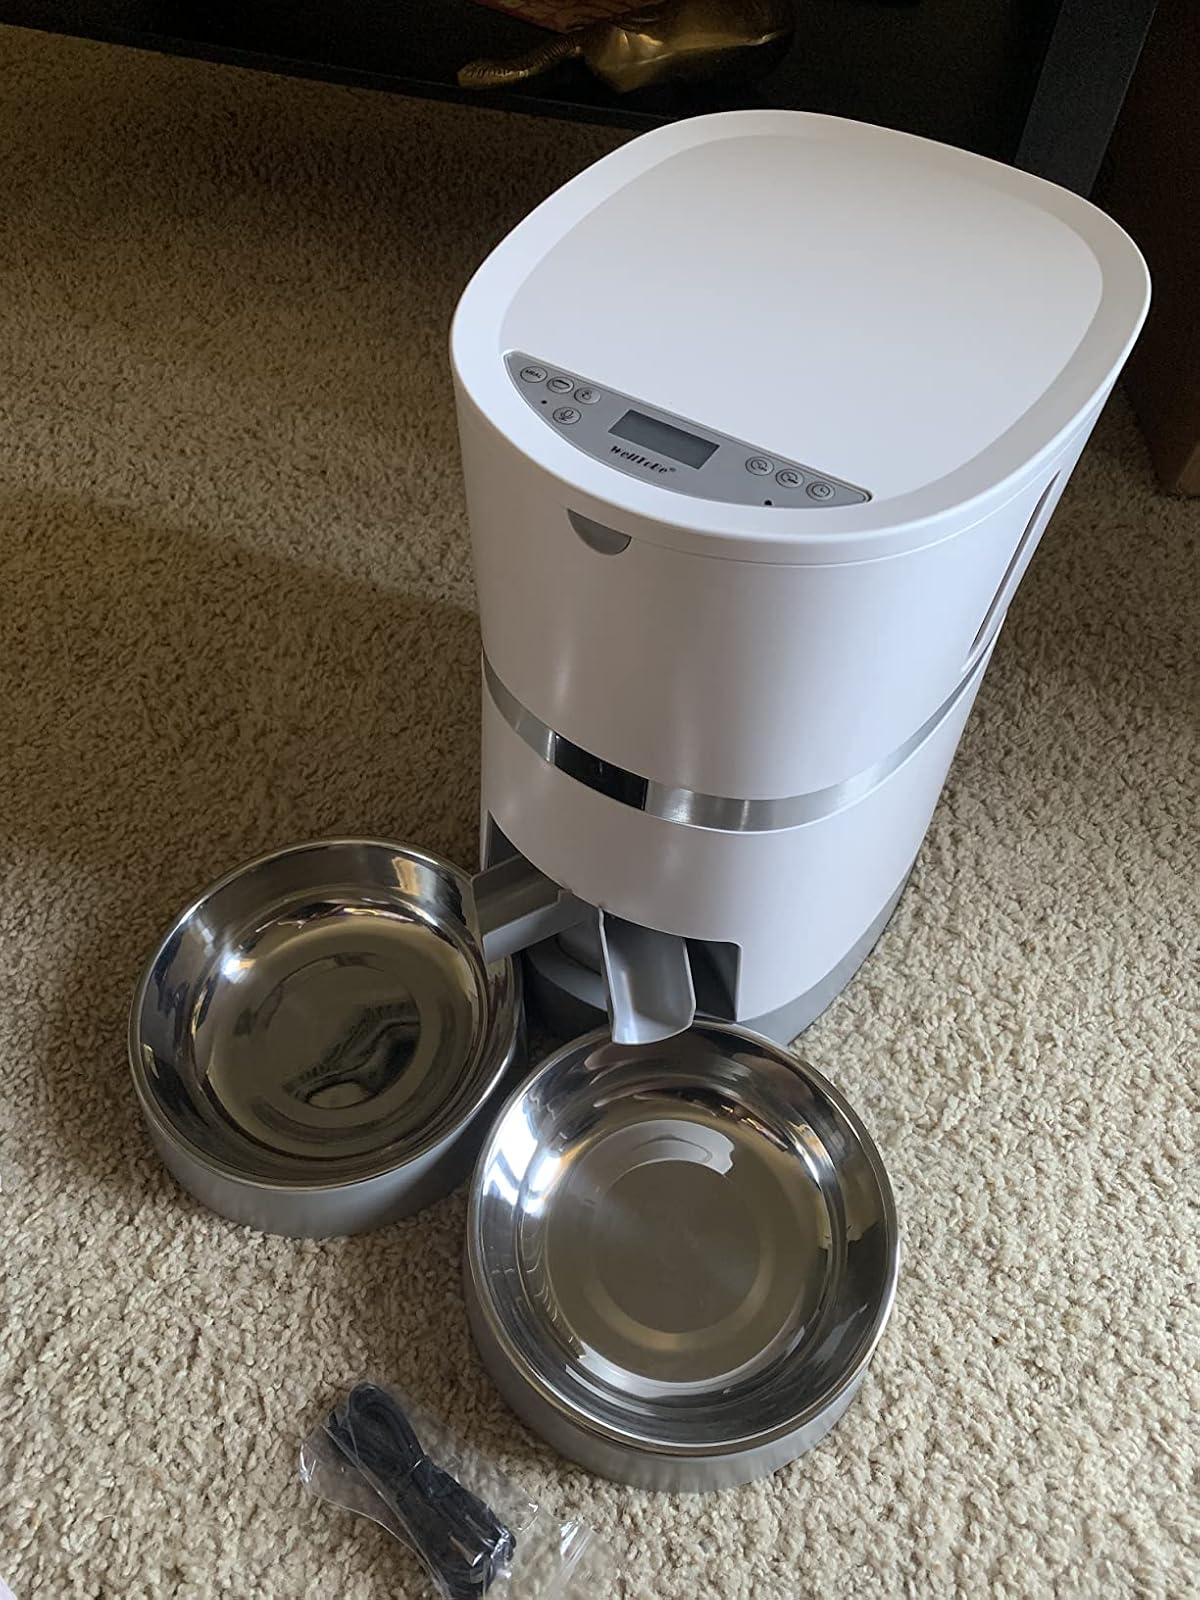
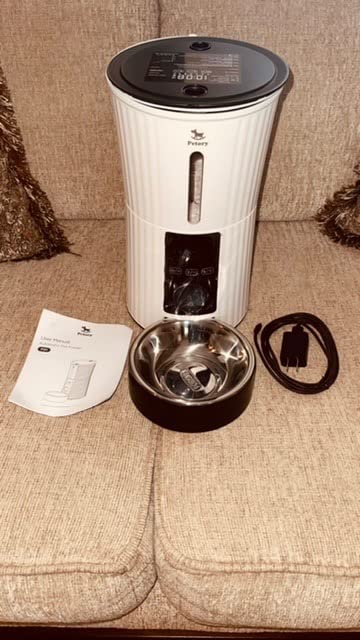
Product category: items_feeder
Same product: no